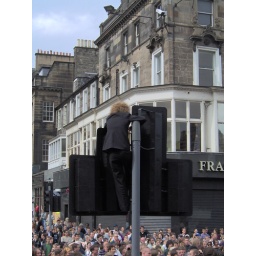
The monkey man climbing a lamp post during the 2005 G8 riots in Edinburgh Scotland.